Grace Potter and the Nocturnals

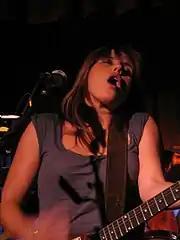
Grace Potter in concert in 2007

In 2008, the group opened for the Dave Matthews Band for three dates: a two-night stand at the Saratoga Performing Arts Center in Saratoga Springs, New York June 20–21, and June 24 at the Tweeter Center in Mansfield, Massachusetts. The band played a full set at the Mile High Music Festival on July 20. In November 2008, Bose began using "Ain't No Time" in their North American iPod SoundDock sales displays.